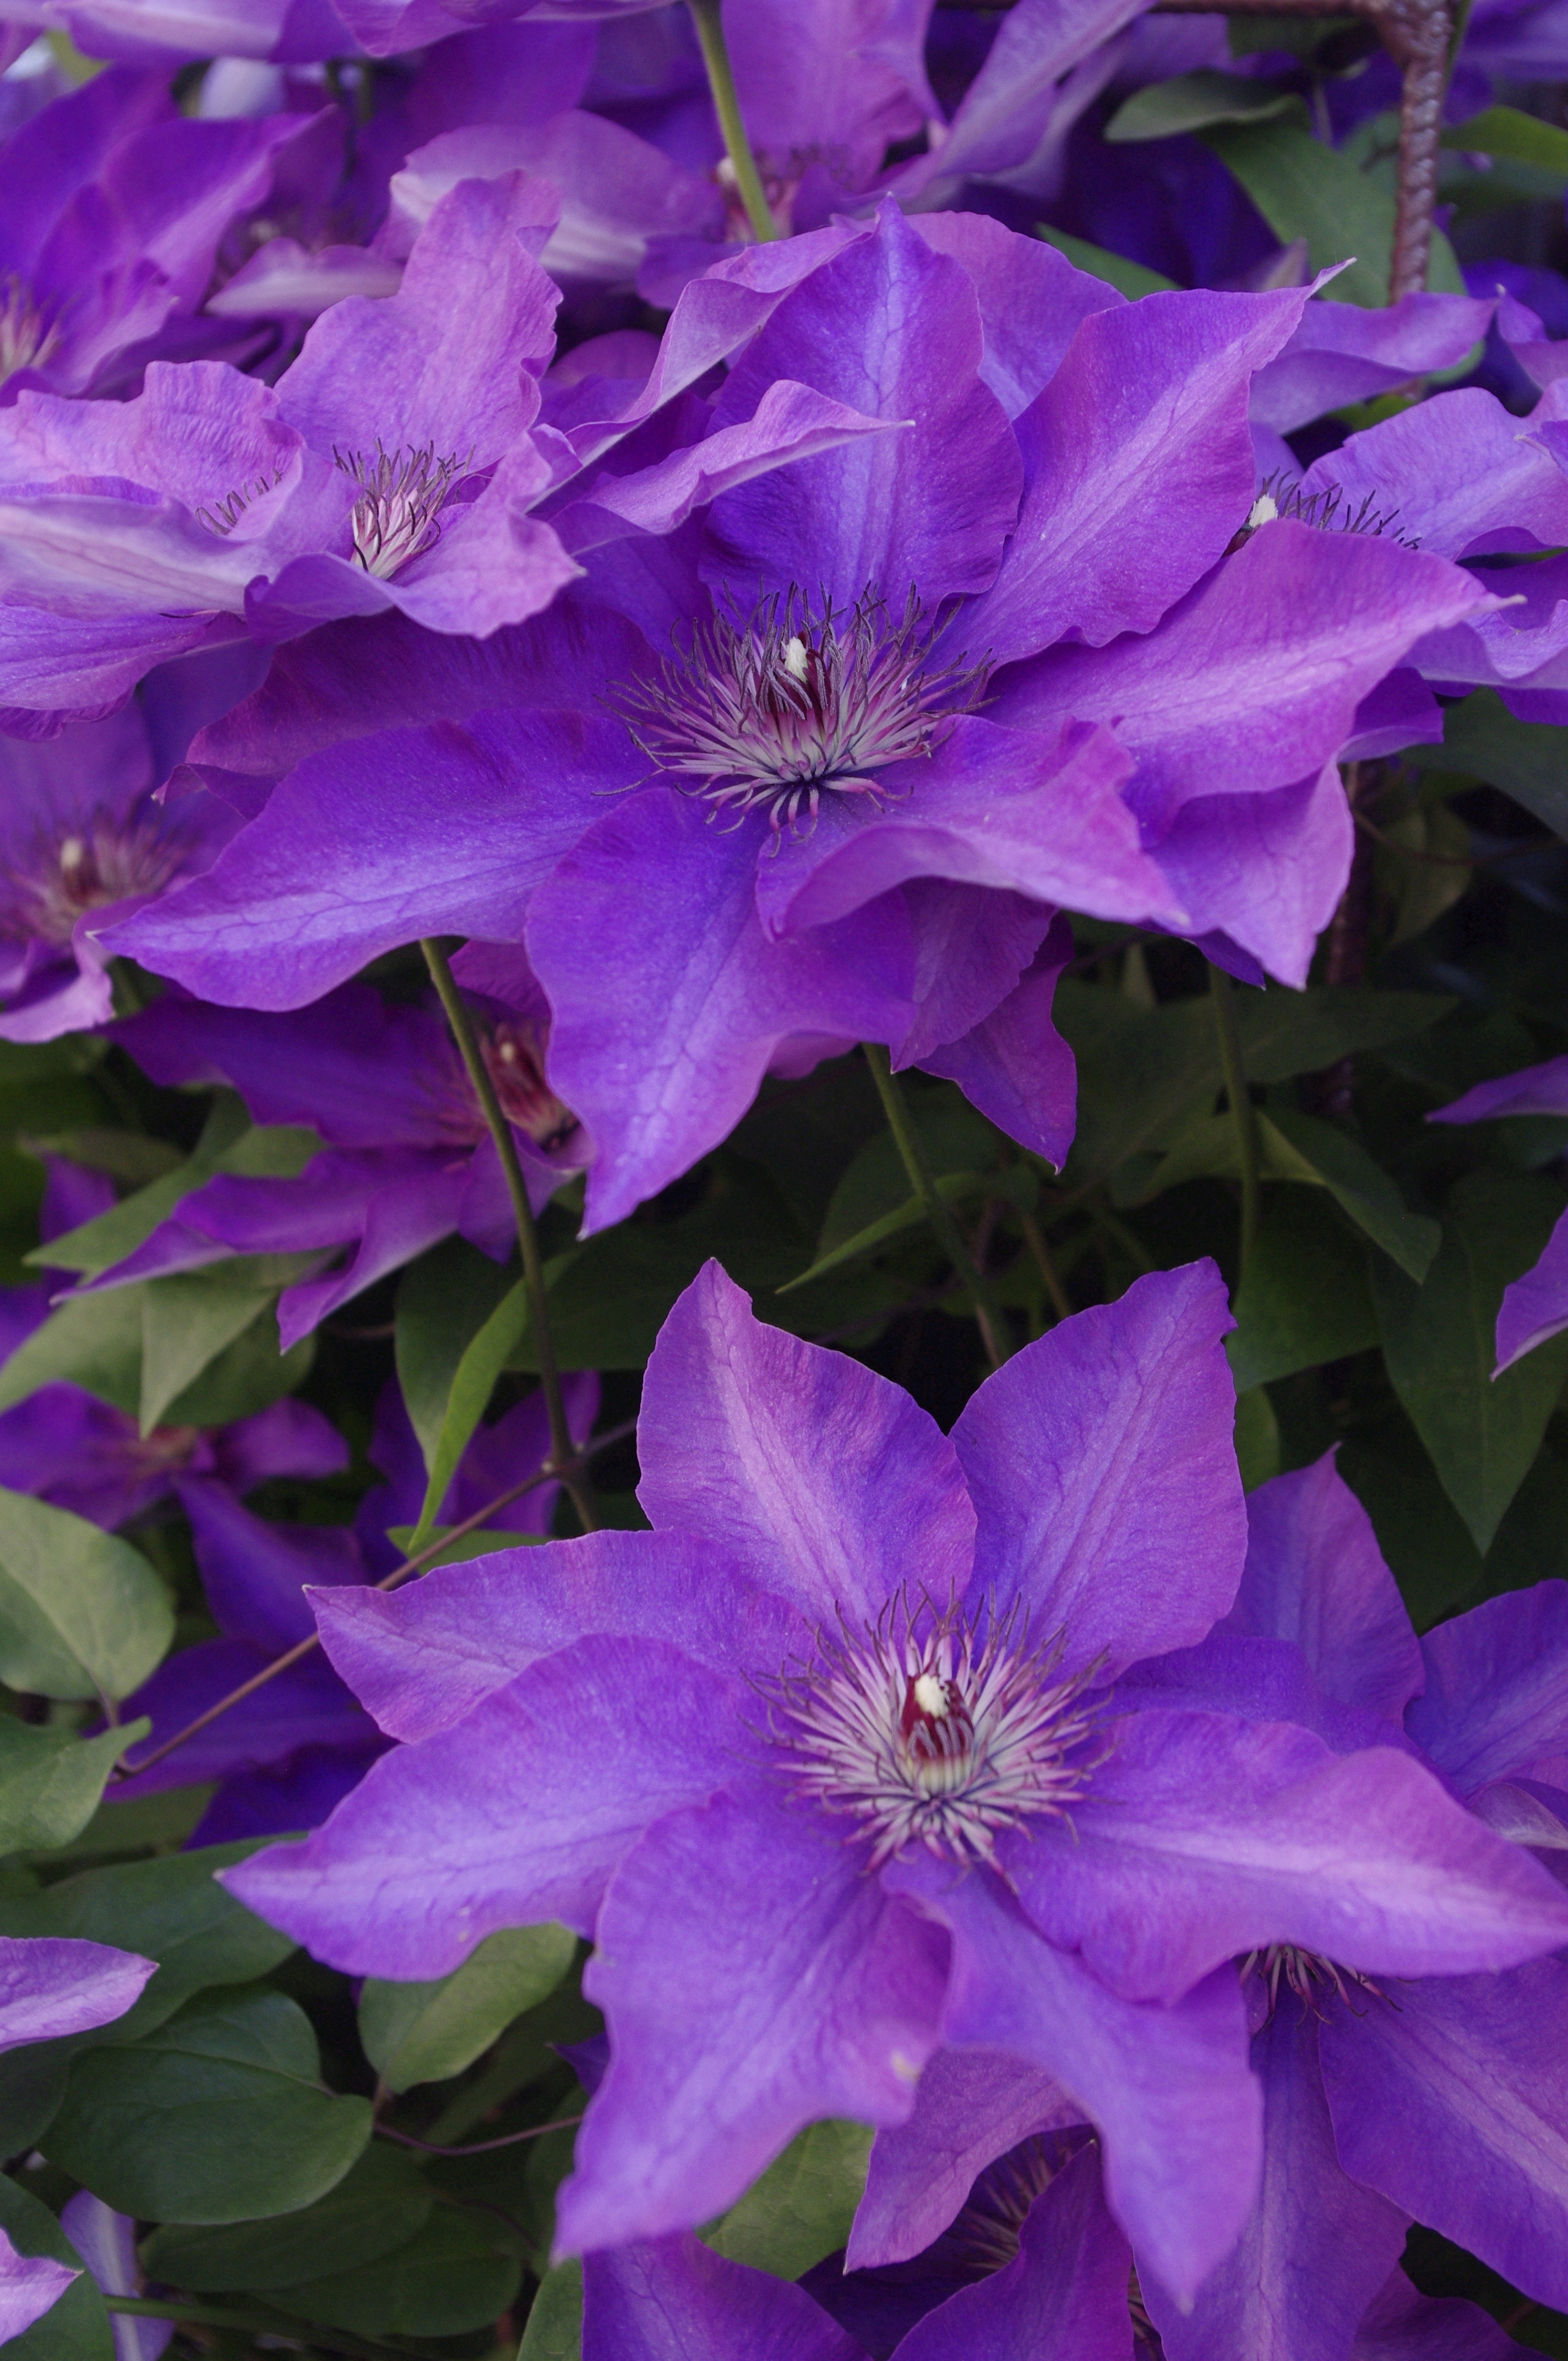
nature, plant, flower, petal, summer, flora, violet, clematis, flowering plant, land plant